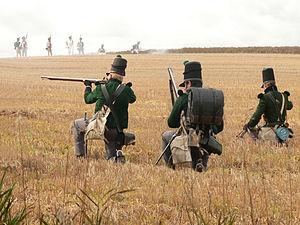
La bataille de la Göhrde est une bataille de la campagne d'Allemagne livrée dans la lande de Göhrde, dans l'actuelle Basse-Saxe, le 16 septembre 1813. Elle oppose un détachement français de l'armée de Hambourg, commandé par le général Pécheux, à un corps de l'armée du Nord de la Sixième Coalition. Elle se termine par la victoire des coalisés.